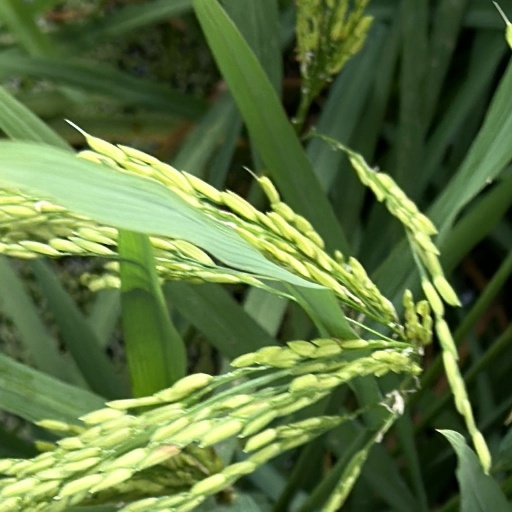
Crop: rice